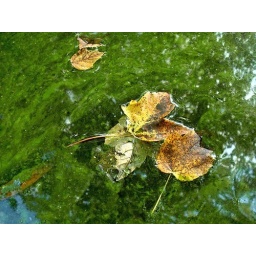
Leaves floating on a lake tinted green by algae, pollen and other organic material.